South Yorkshire Supertram

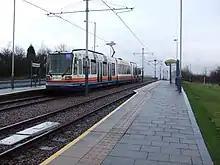
Donetsk Way tram stop. The platform edge's alignment and rugged paving can be seen.

The tram-train extension to Rotherham opened on 25 October 2018, using seven new Vossloh-built Class 399 "Citylink" articulated electric multiple units. Trams operate on Network Rail's line from Tinsley to Rotherham station and beyond to the Parkgate shopping centre, where services terminate on a short spur at the side of the railway, after travelling on the Supertram line from Cathedral to Meadowhall South/Tinsley. The station at Rotherham Central is a combined tram stop and railway station, with platforms 1 and 2 at Rotherham Central extended, with the new extensions numbered platforms 3 and 4 respectively. The stop at Parkgate is a single platform terminus. The first test run of the tram-train service (as far as Magna) was performed in the early hours of 10 May 2018, and the first gauging run all the way to Parkgate occurred in the early hours of 5 June 2018.